Zundel Salant

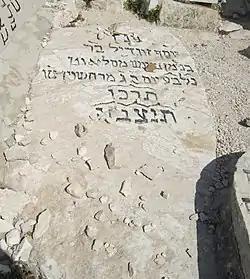
Grave on the Mount of Olives

Yosef Zundel of Salant (1786–1866) (also known as Zundel Salant) was an Ashkenazi rabbi and the primary teacher of Rabbi Yisrael Salanter.